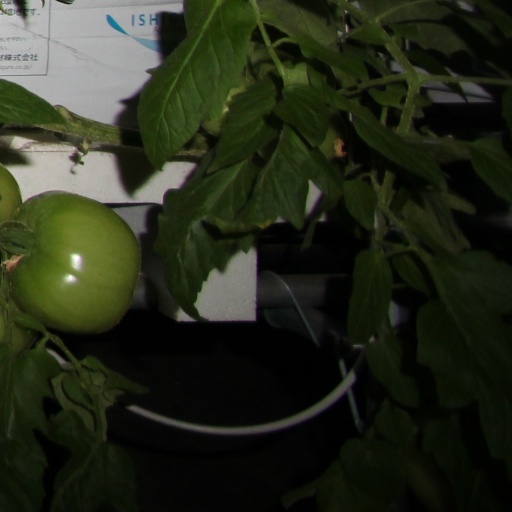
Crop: tomato